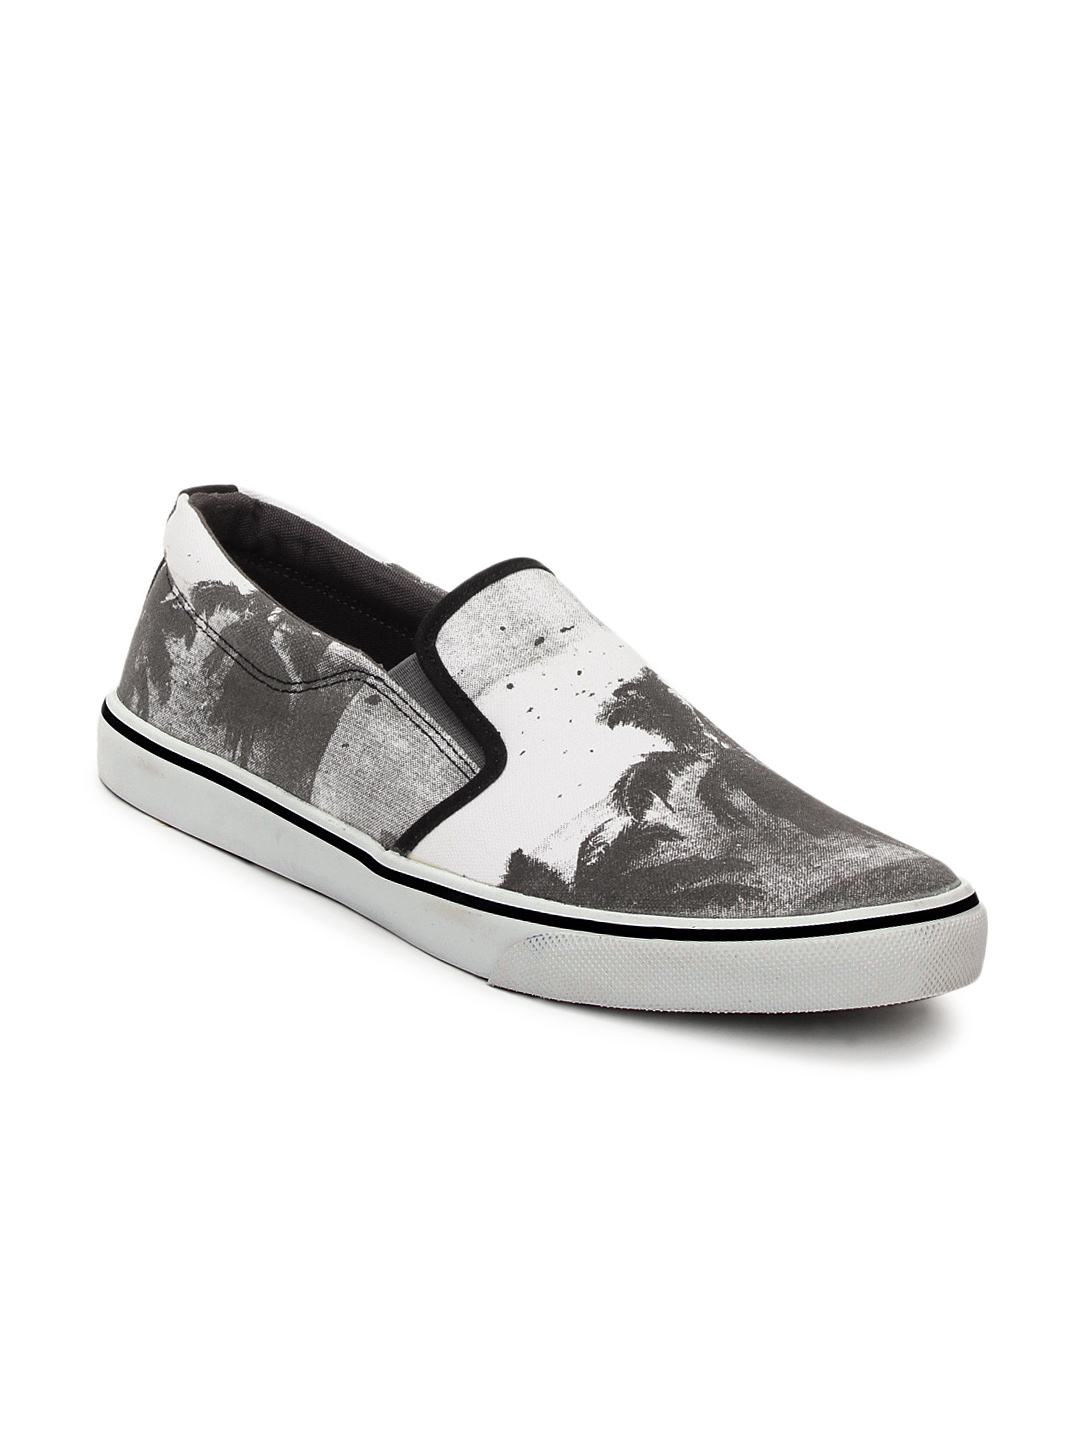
Quiksilver Men Black Foundation Casual Shoes
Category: Footwear / Shoes / Casual Shoes
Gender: Men
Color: Black
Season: Summer 2012
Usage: Casual